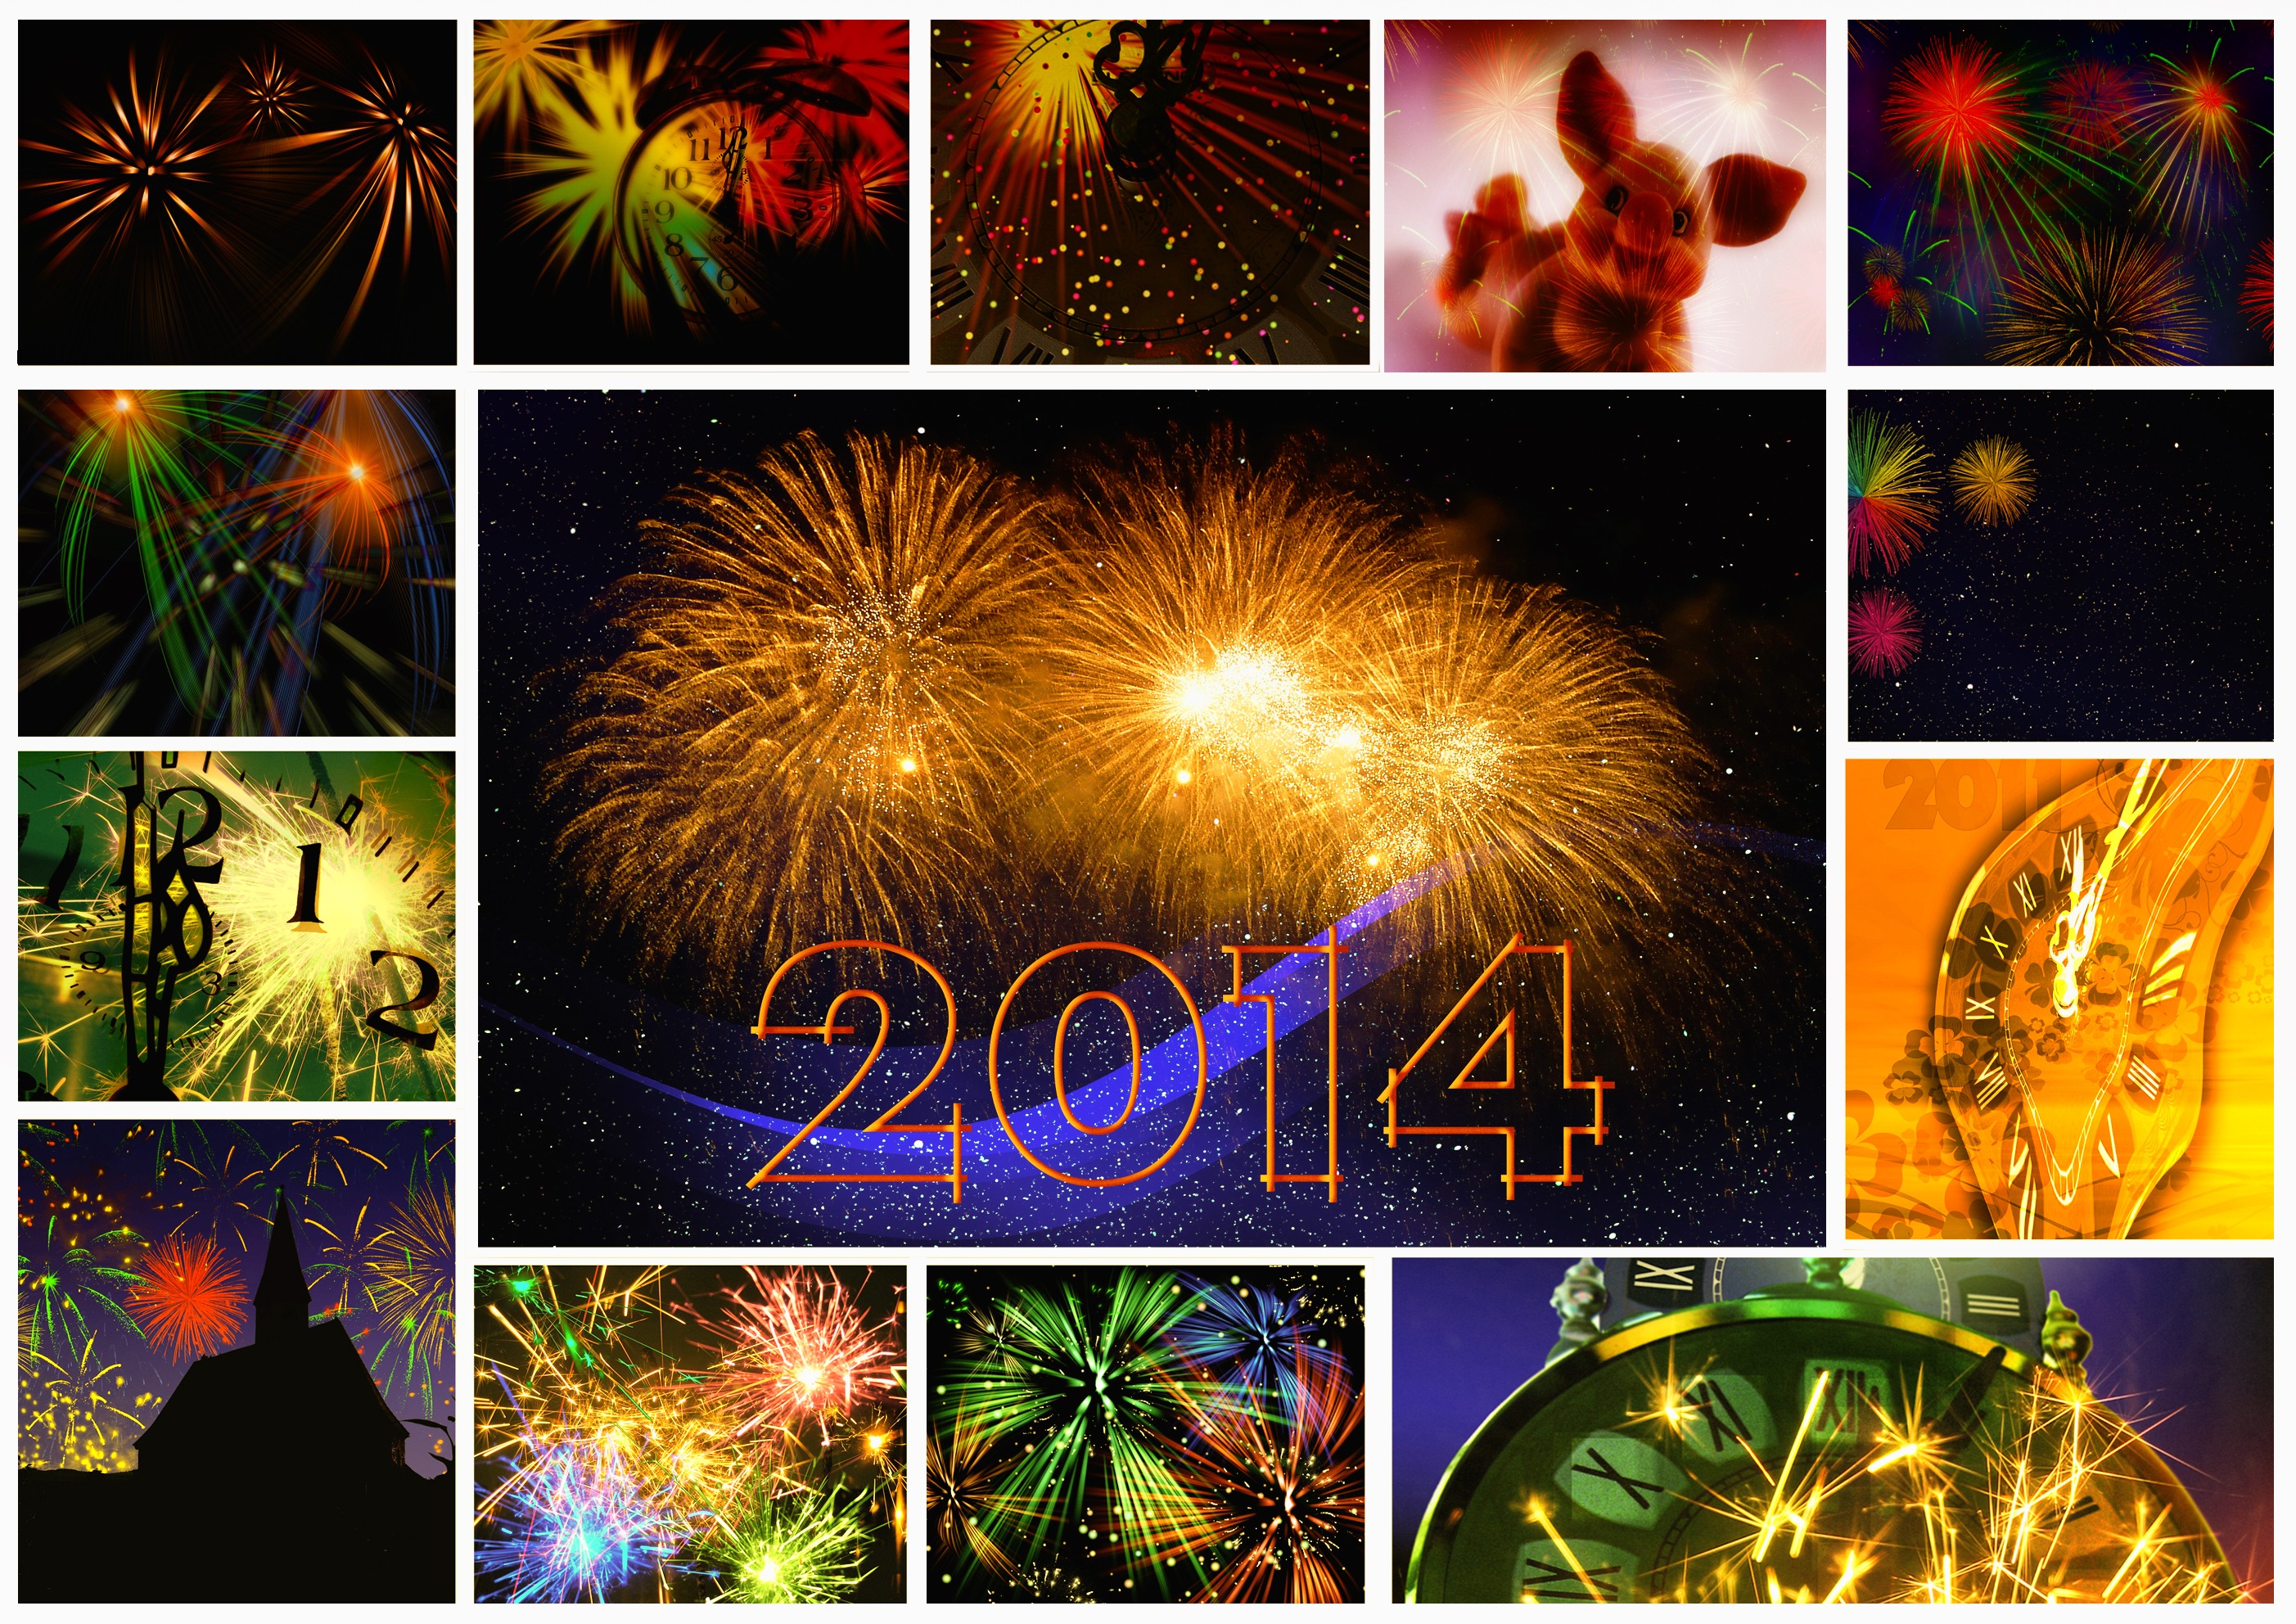
new year, 2014, festival, fireworks, event, midnight, eve, sylvester, new year's eve, new year's day, annual financial statements, turn of the year, altjahrabend